Propagation of Christmas trees

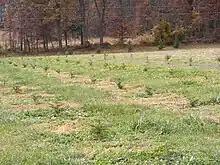
Canaan fir seedlings

The Propagation of Christmas trees is the series of procedures carried out to grow new Christmas trees.